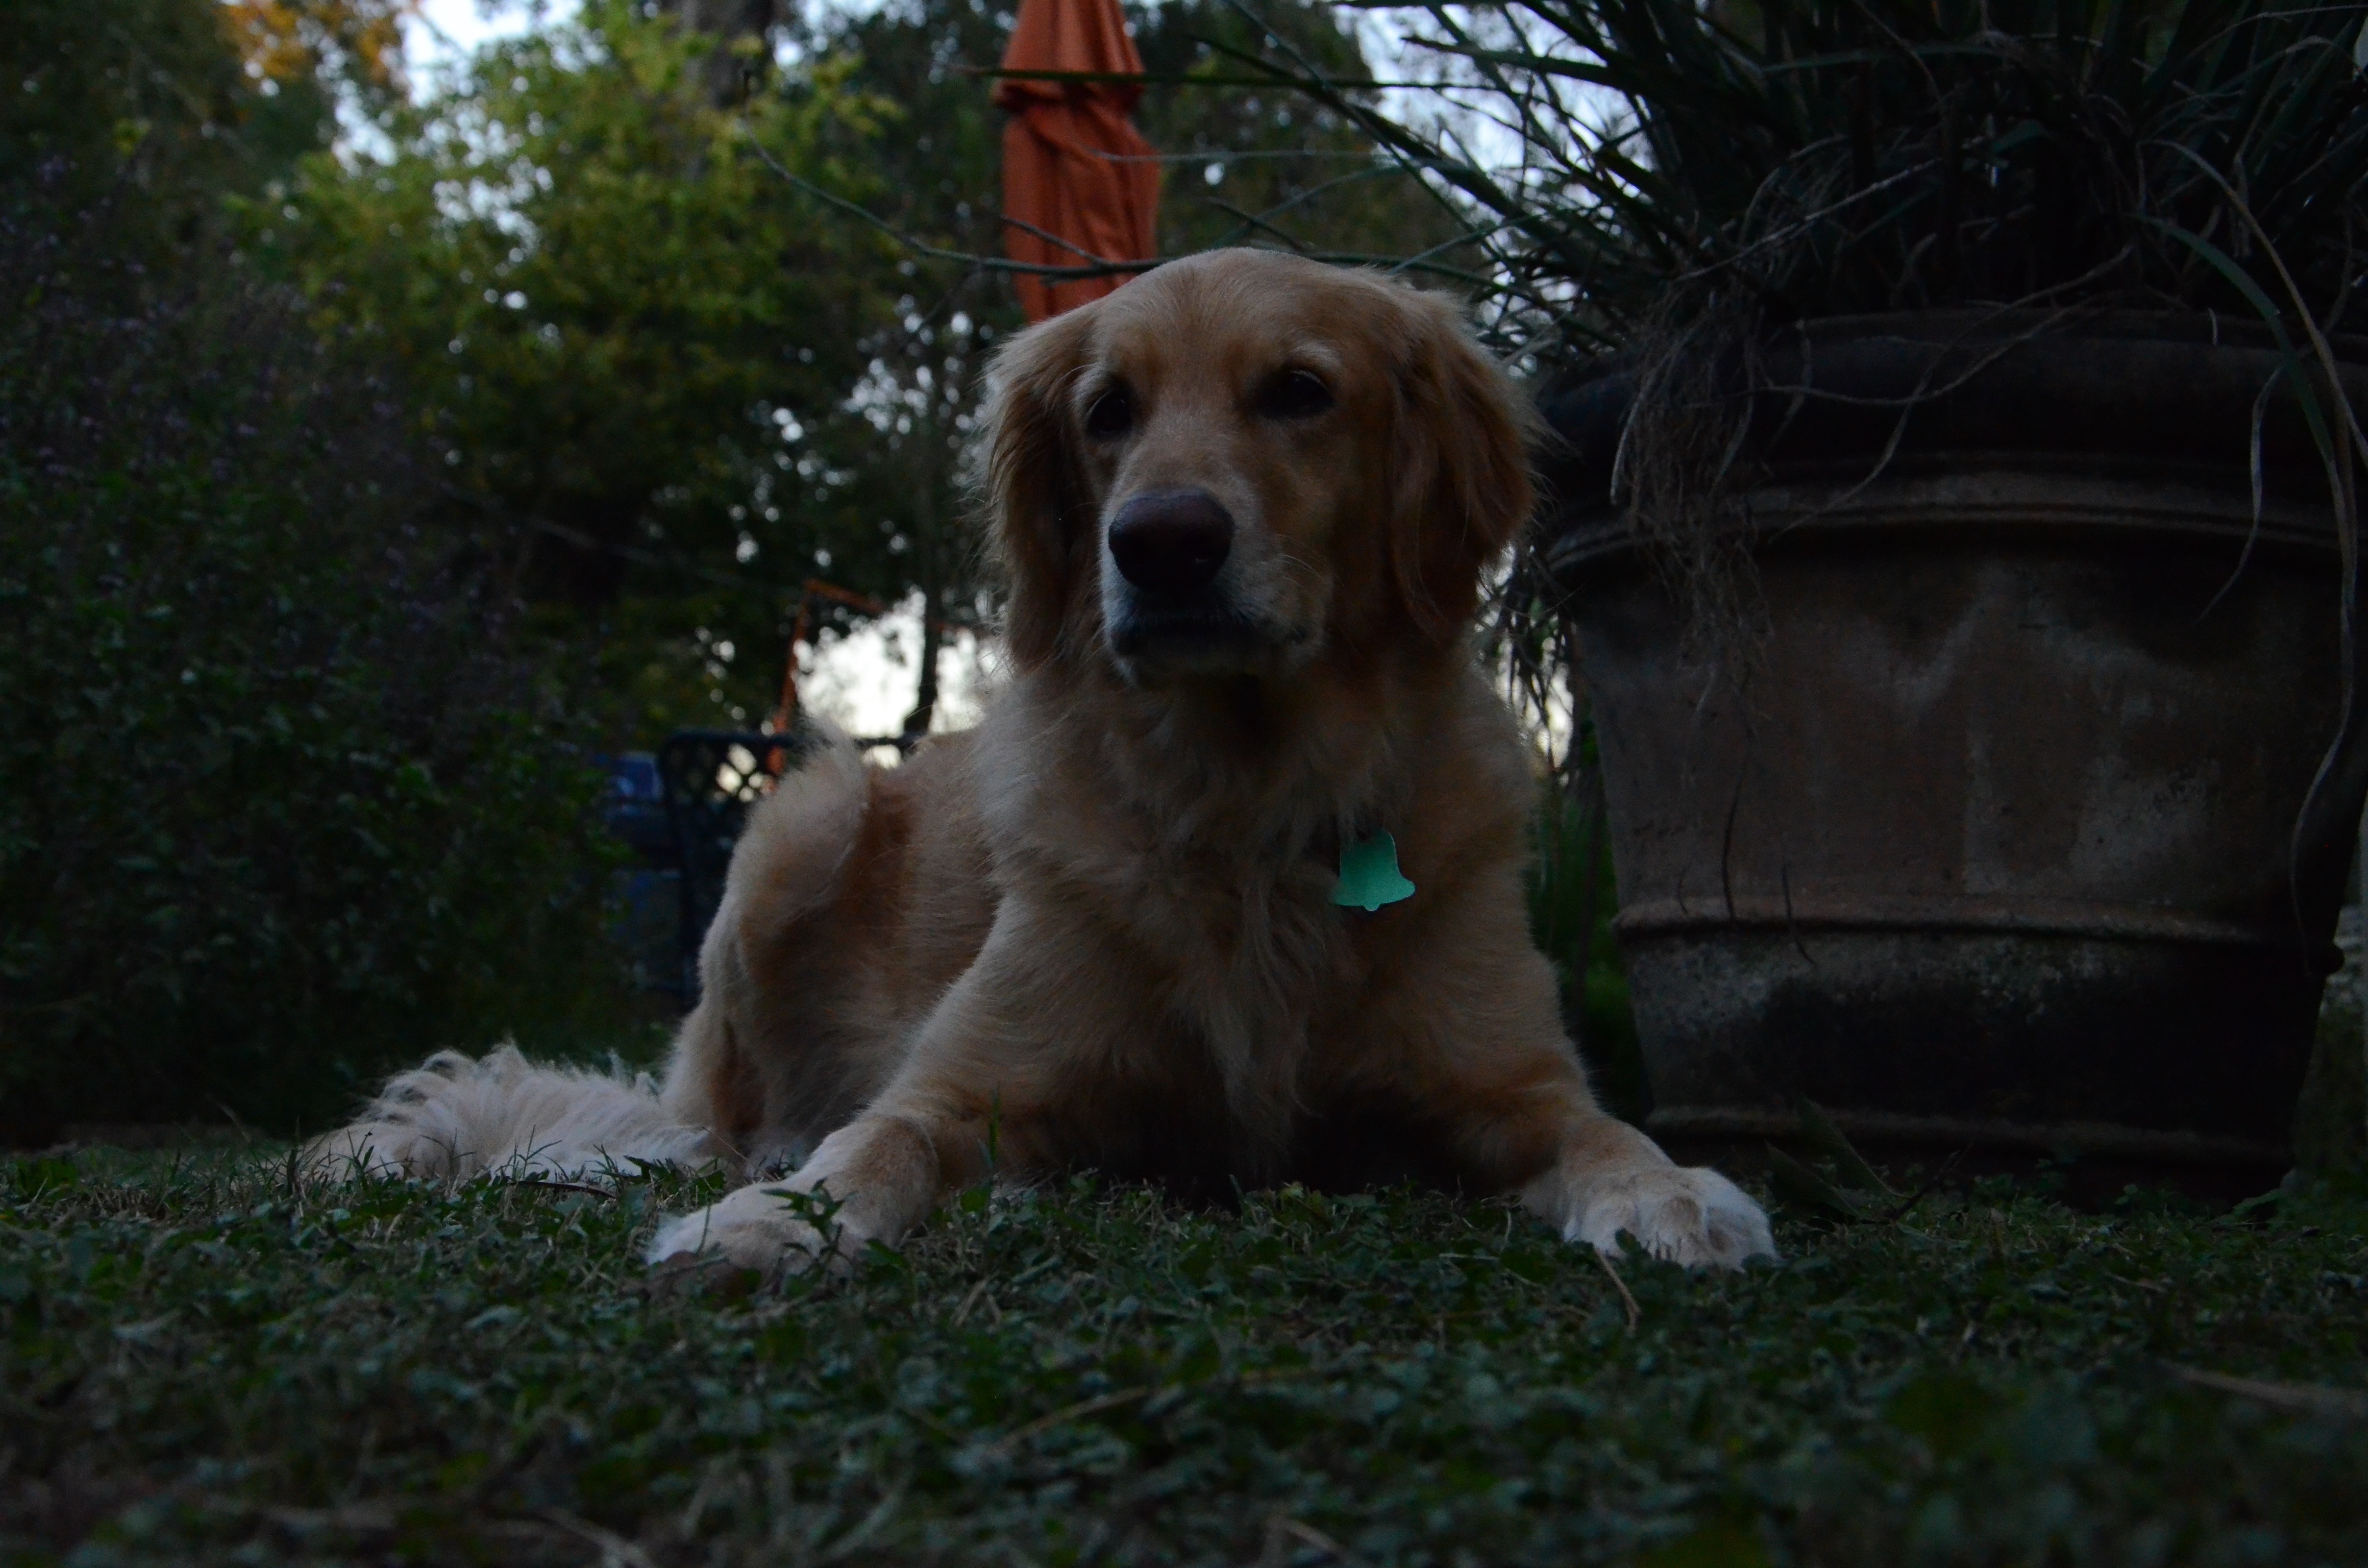
puppy, dog, mammal, golden retriever, vertebrate, labrador retriever, retriever, dog like mammal